Public Forces (Brazil)

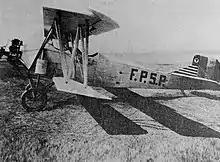
Public Force of São Paulo's aviation aircraft

The political system in the First Brazilian Republic left extensive powers in the hands of state oligarchies and municipal "coronelism". The power of São Paulo and Minas Gerais, the milk coffee policy, was preponderant. The 1891 Constitution had federalism as its principle and allowed states to negotiate with each other and to legislate on any matter that had not been denied them—including the organization of military forces. Even in the 1920s, there was still no national consciousness, and state identities were strong.